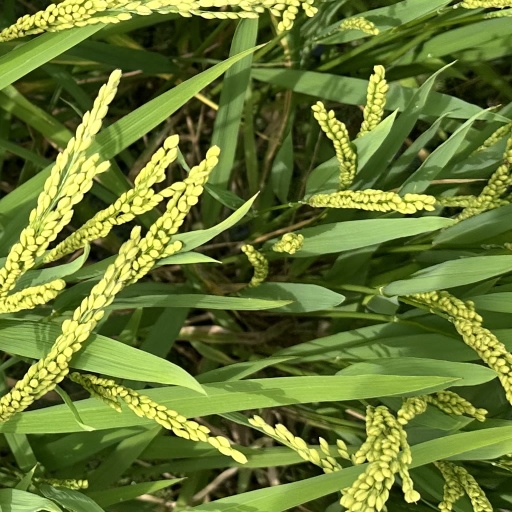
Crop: rice